Liverpool Town Hall

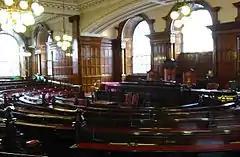
Town Hall Liverpool council chamber

The main door in the south face leads to the Vestibule or Entrance Hall. It has a floor of encaustic tiles which include depictions of the arms of Liverpool and the liver bird.